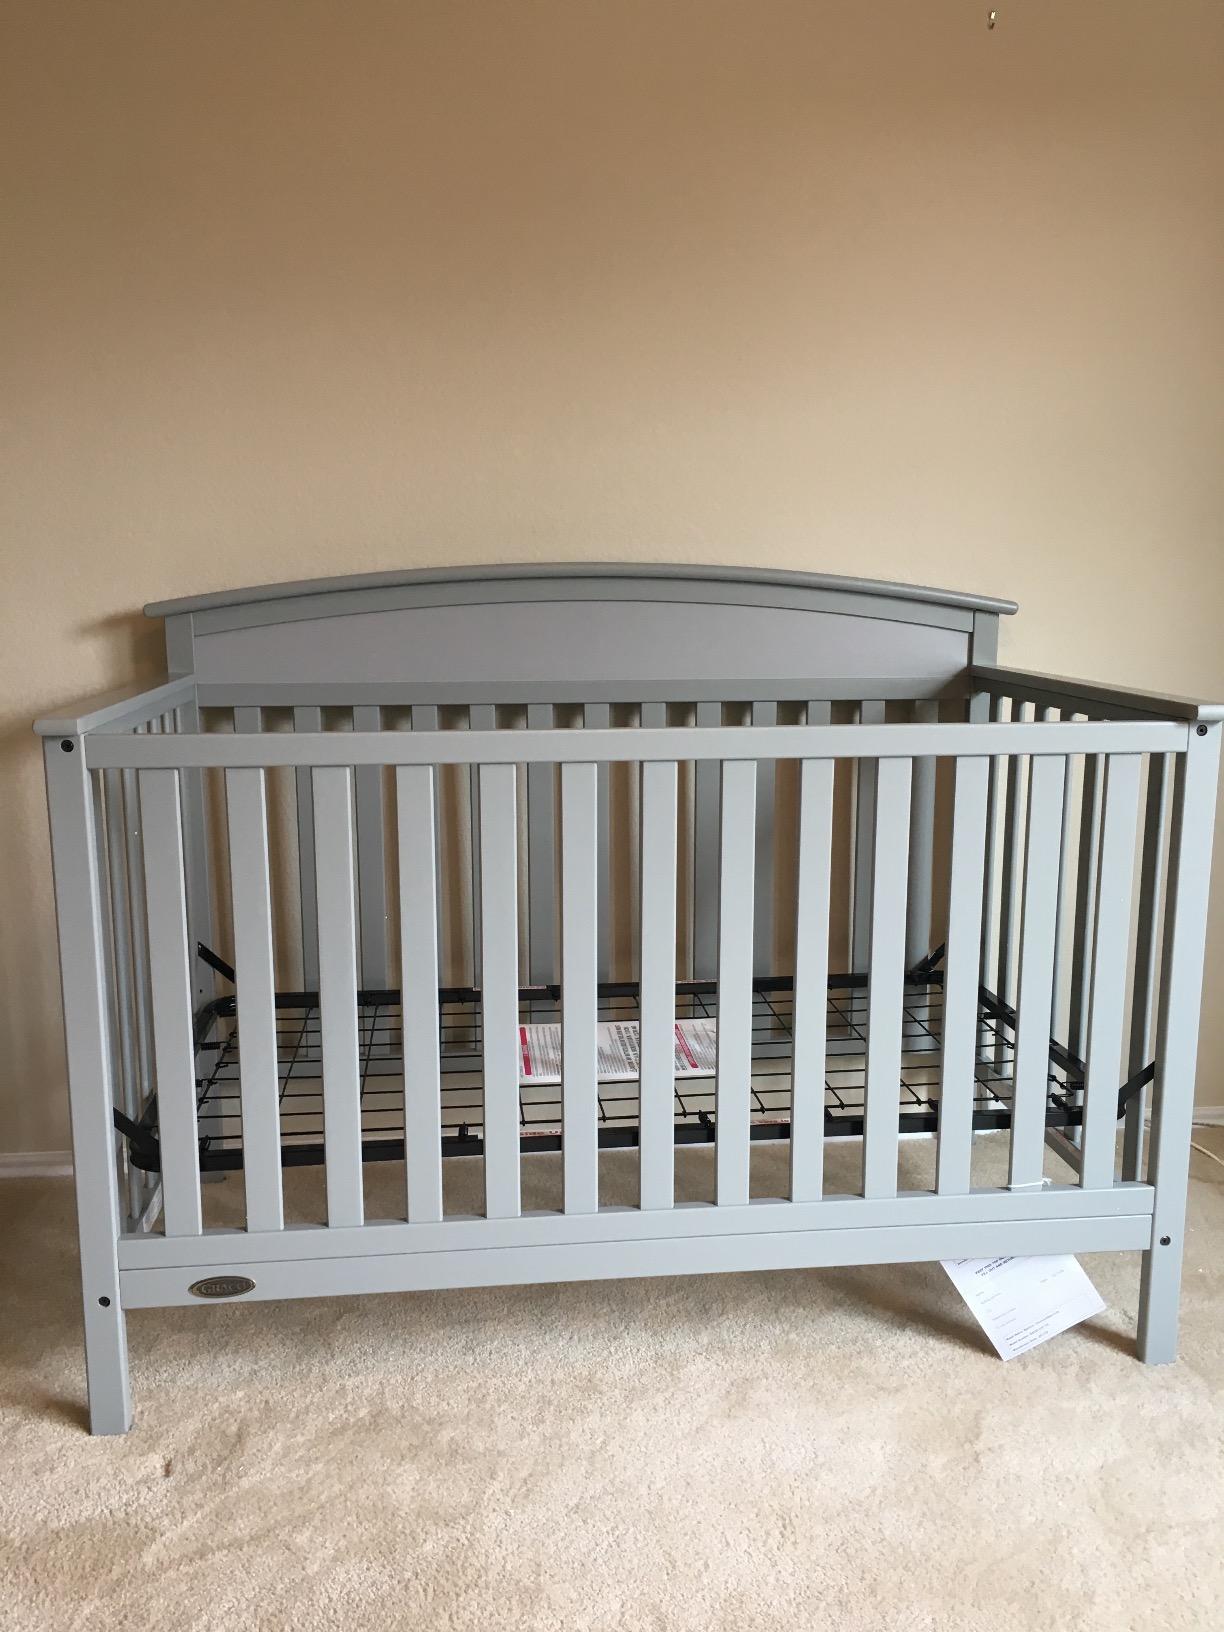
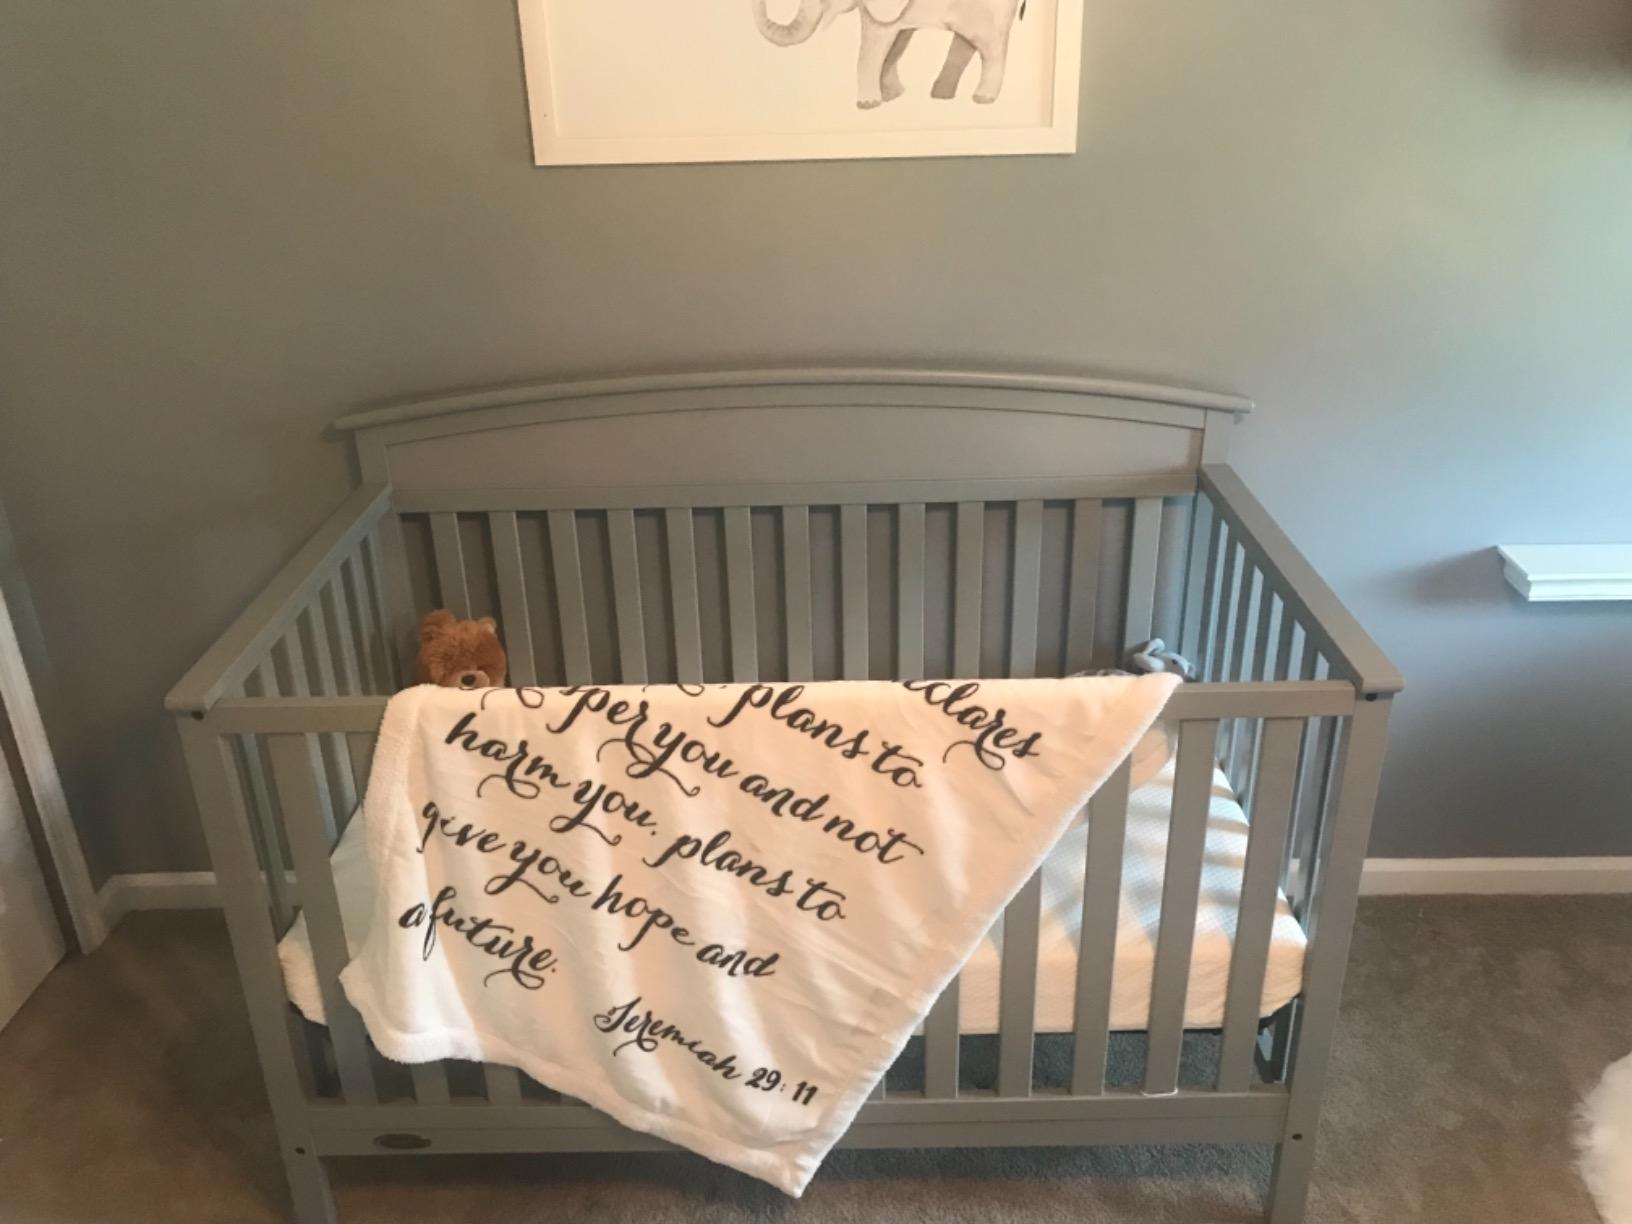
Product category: products_crib
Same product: yes